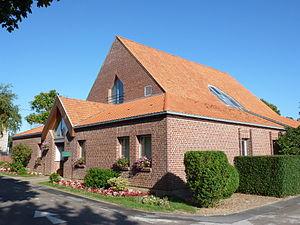
Heuringhem est une commune française située dans le département du Pas-de-Calais en région Hauts-de-France.